Sranan Tongo

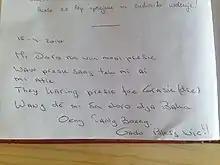
Message written in Sranan Tongo in a guestbook in the Land of Hayracks, an open-air museum in Slovenia (April 2016)

Sranan Tongo likely developed from an English-based pidgin, when English colonists in what was then part of the English colony of Guiana imported enslaved Africans for the plantations. The enslaved Africans, who were often from various tribes, did not have an African language in common and developed a pidgin to communicate. After the Dutch takeover in 1667, following the Treaty of Westminster (1674) (in exchange for ceding the North American eastern seaboard colony of New Netherland to the English), a substantial overlay of words was adopted from the Dutch language, making it a secondary lexifier. There were also additions from Spanish and Portuguese—some of these dating from earlier Portuguese occupation of the colony, which has preceded the arrival of the British.